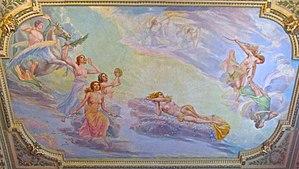
Plafond peint par Guido Nincheri, petit salon, maison Oscar-Dufresne (Château Dufresne), 4040, rue Sherbrooke Est, Montréal, Québec, Canada.
Le Château Dufresne est un domaine constitué de deux maisons bourgeoises jumelées situées dans l’arrondissement Mercier-Hochelaga-Maisonneuve de la ville de Montréal au Canada.